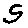
Label: 5